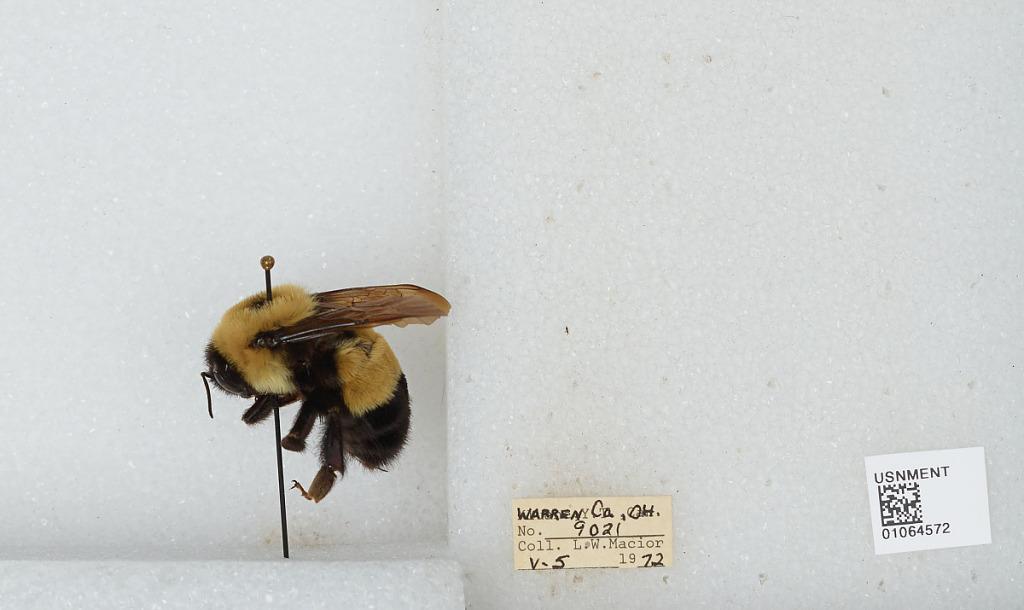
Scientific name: Bombus (Bombus) affinis Cresson
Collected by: L. Macior
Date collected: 1972-5-5
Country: United States
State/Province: Ohio
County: Warren
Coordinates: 39.4242, -84.1856